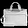
Label: Bag